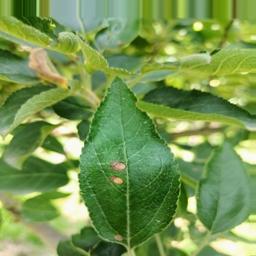
Label: Alternaria